Video assistant referee

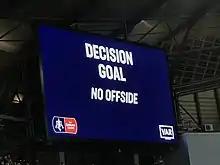
A VAR decision during an FA Cup match at the City of Manchester Stadium, Manchester.

The VAR and the AVARs automatically check every on-field referee decision falling under the four reviewable categories. The VAR may perform a "silent check," communicating to the referee that no mistake was made, while not causing any delay to the game. At other times, a VAR check may cause the game to be delayed while the VAR ascertains whether or not a possible mistake has occurred. The referee may delay the restart of play for this to occur, and indicates an ongoing check by pointing to their ear.